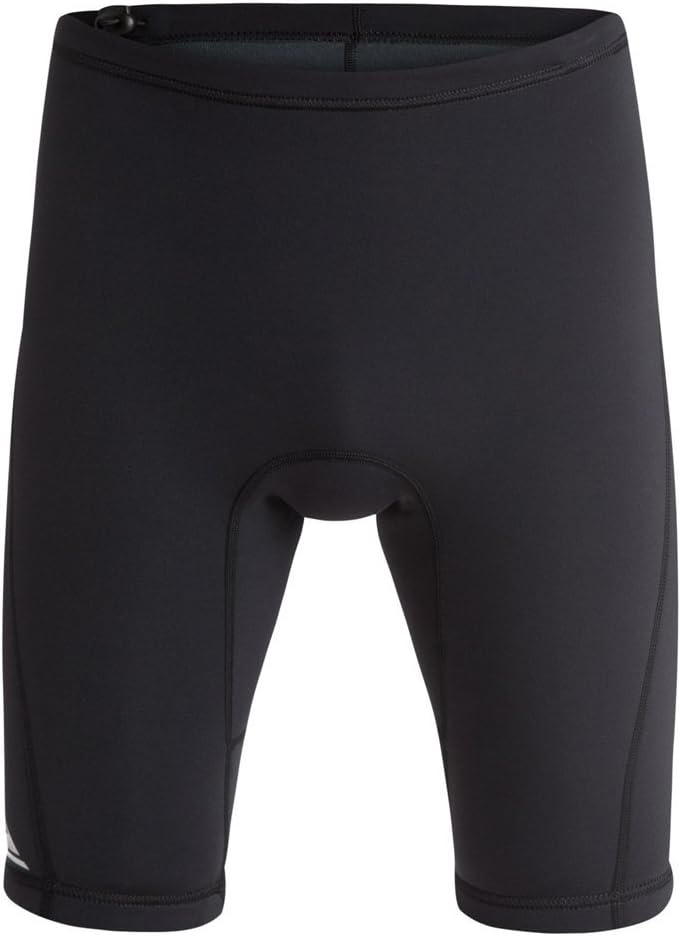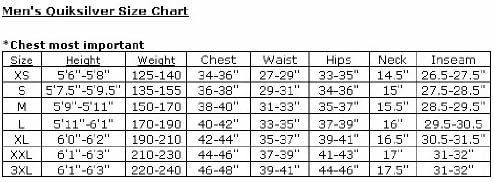
1mm Men's Quiksilver Syncro Wetsuit Shorts
Category: AMAZON FASHION
The 1 millimeter Quiksilver Syncro Wetsuit Shorts are great for thermal protection in warmer water temps. You can wear them alone or under board shorts. Pair these shorts with one of our vests or tops for a dynamic duo of core insulation! Features durable flat lock stitched seams, a drawstring waist for easy entry and exit, and a convenient key loop. Quiksilver wetsuits come with a 1 year warranty on materials and craftsmanship. You can help keep your wetsuit in great shape for years to come by always rinsing in fresh water and hanging to dry.
Features: Rated for water 75 degrees and up | Durable flatlock seams have an excellent lifespan | Made with a standard Neoprene material | Features a drawstring at the waist and key loop | Limited 1 year manufacturer warranty on materials and workmanship